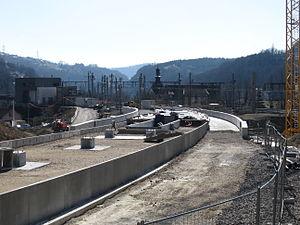
La gare de Bellegarde est une gare ferroviaire française des lignes de Lyon-Perrache à Genève et de Bourg-en-Bresse à Bellegarde, située sur le territoire de la commune nouvelle de Valserhône et plus précisément sur la commune déléguée de Bellegarde-sur-Valserine, dans le département de l'Ain.